Woman on Board

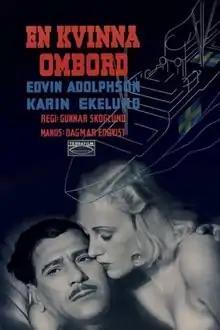

Woman on Board (Swedish: En kvinna ombord) is a 1941 war drama film directed by Gunnar Skoglund and starring Edvin Adolphson, Karin Ekelund and Hampe Faustman. It was shot at the Centrumateljéerna Studios in Stockholm. The film's sets were designed by the art director Bibi Lindström.